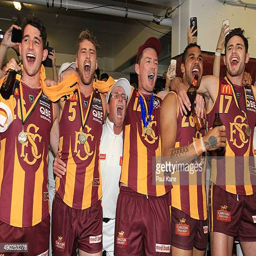
players celebrate winning the match